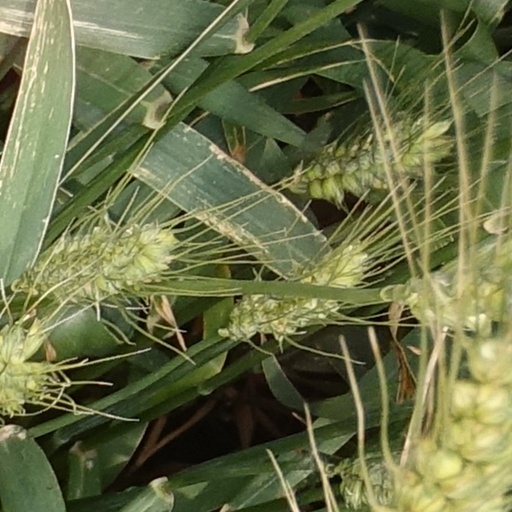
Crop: wheat